Joseph Vladimirov

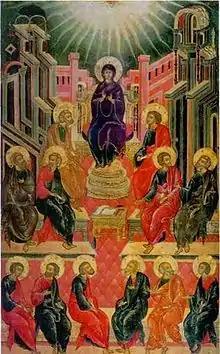
"Descent of the Holy Spirit upon the Apostles" by Joseph Vladimirov, Trinity Church Nikitniky, 1666

Joseph Vladimirov (active 1642–1666) was a Russian painter and art theorist of the 17th century.